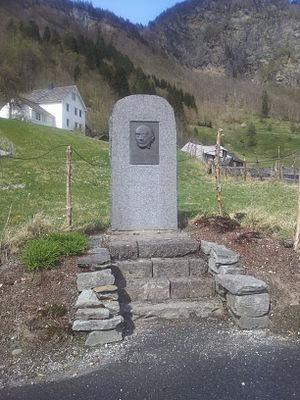
Svein Rosseland est un astrophysicien norvégien, pionnier dans le domaine de l'astrophysique théorique. Il a donné son nom à un cratère lunaire et à un astéroïde.